Rudolph Schoenheimer

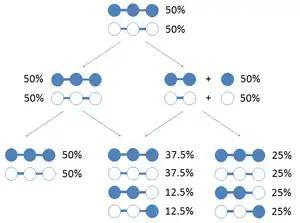
Stable Isotope Labeling

In 1933, Schoenheimer emigrated to the United States, where his scientific research took a different focus. Prior to his emigration, his work was mostly focused on the metabolism of cholesterol. In 1934 Schoenheimer began his work on intermediary metabolism, and how stable isotopes could be applied to the study. Schoenheimer worked alongside David Rittenburg and later Konrad Bloch. Schoenheimer and his colleagues began their research by conducting experiments with the use of deuterium. Deuterium, which is a stable isotope of hydrogen, was discovered by physical chemist Harold Urey in 1932. One of the methods used in the experiment involved heavy water administered into animals in order to analyse the deuterium present in the different constituents of the body. This suggested which type of substances were utilising the hydrogen present in body fluids and revealed the role water posed in metabolic processes. Their experiment also provided information regarding the breakdown process of lipid compounds containing deuterium in experimental animals. Prior to this study, it was assumed that animals utilised fats directly from foods that they had recently ingested, and that fat stores were only used amid starvation. The experiment revealed that fatty acids remained stored in body depots even during starvation.